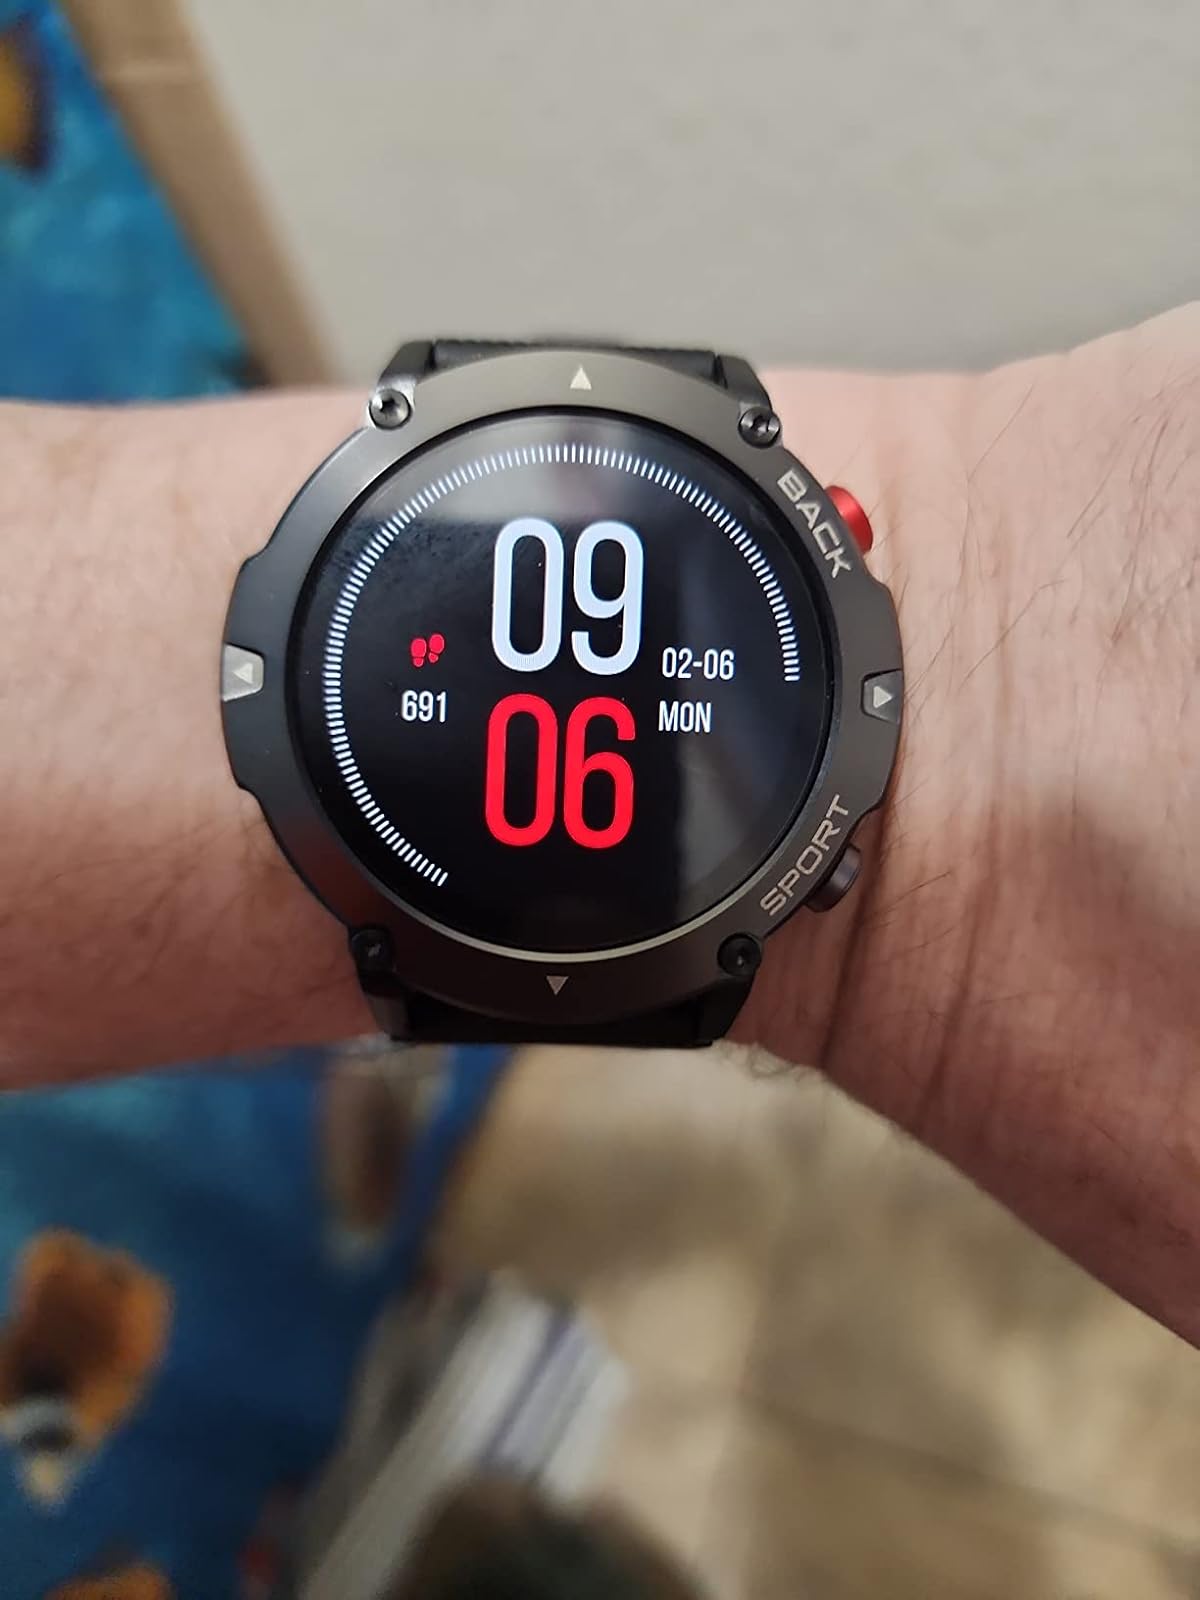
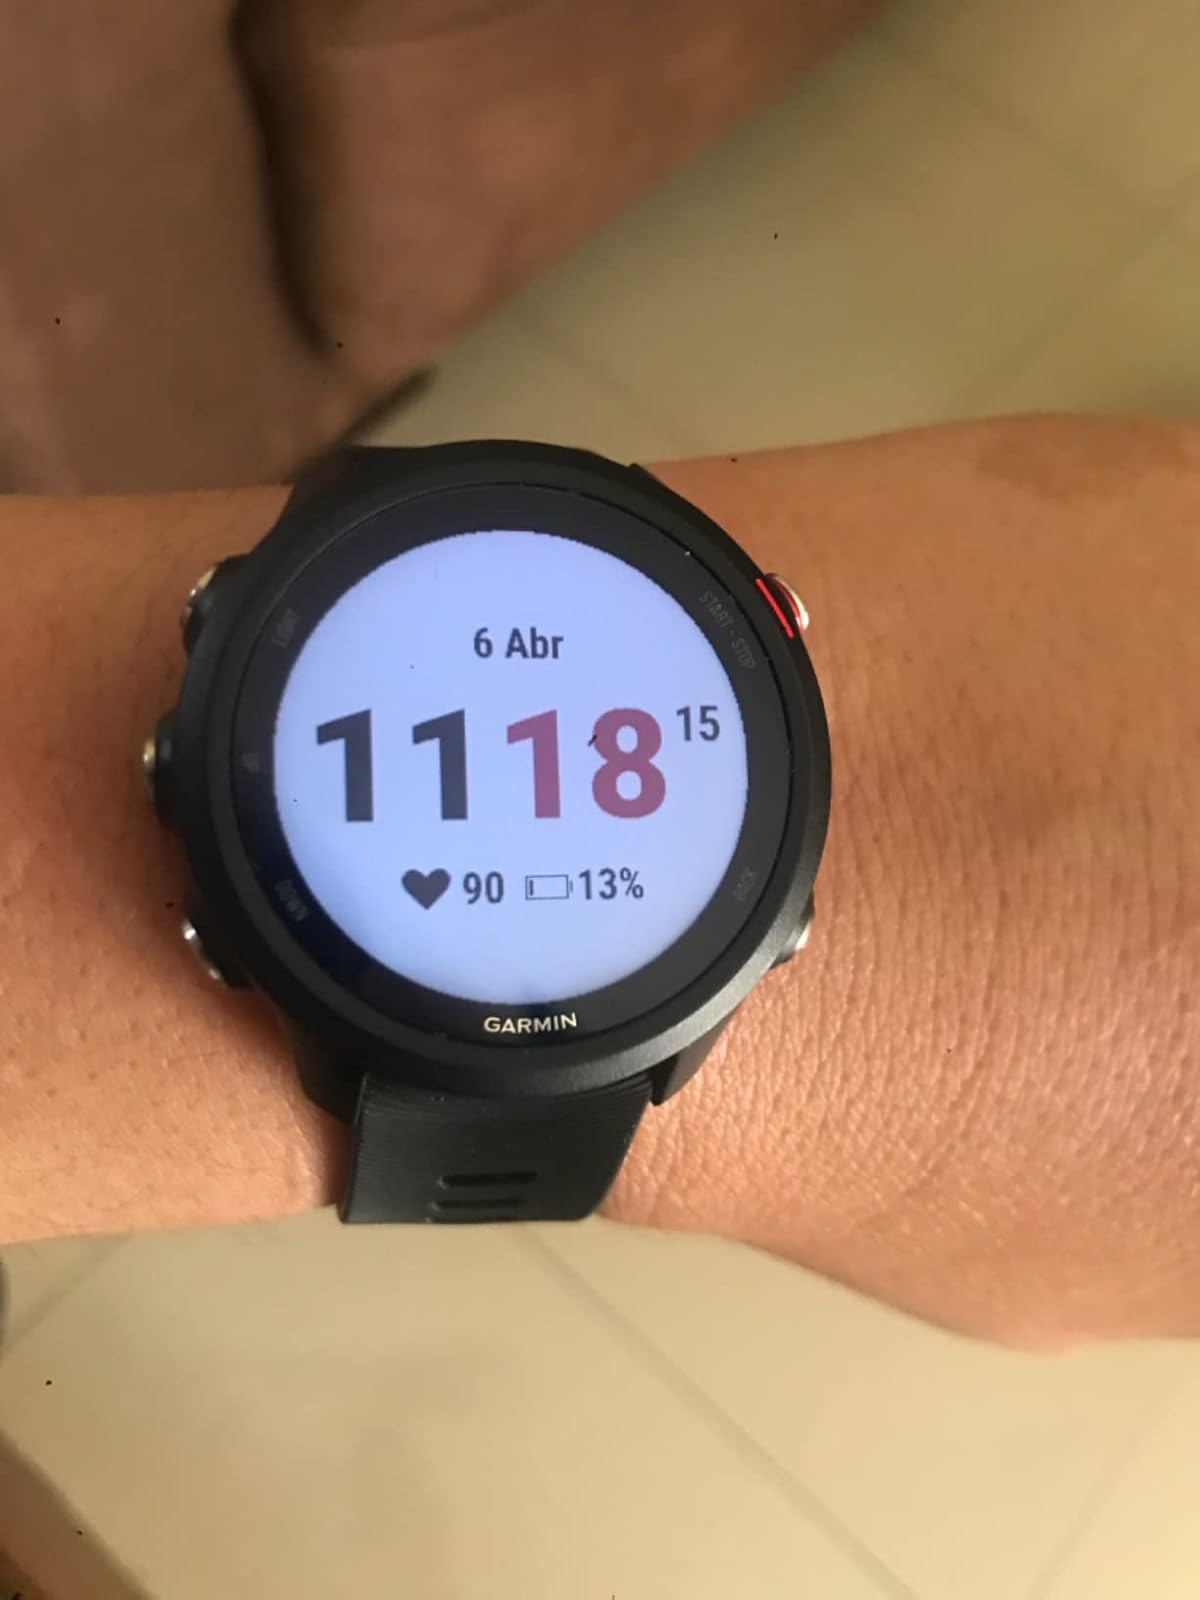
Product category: smartwatch
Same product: no